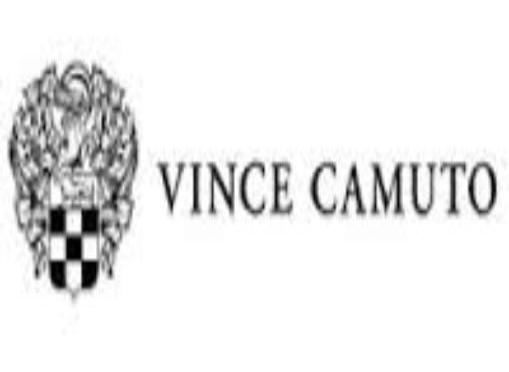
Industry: Clothes